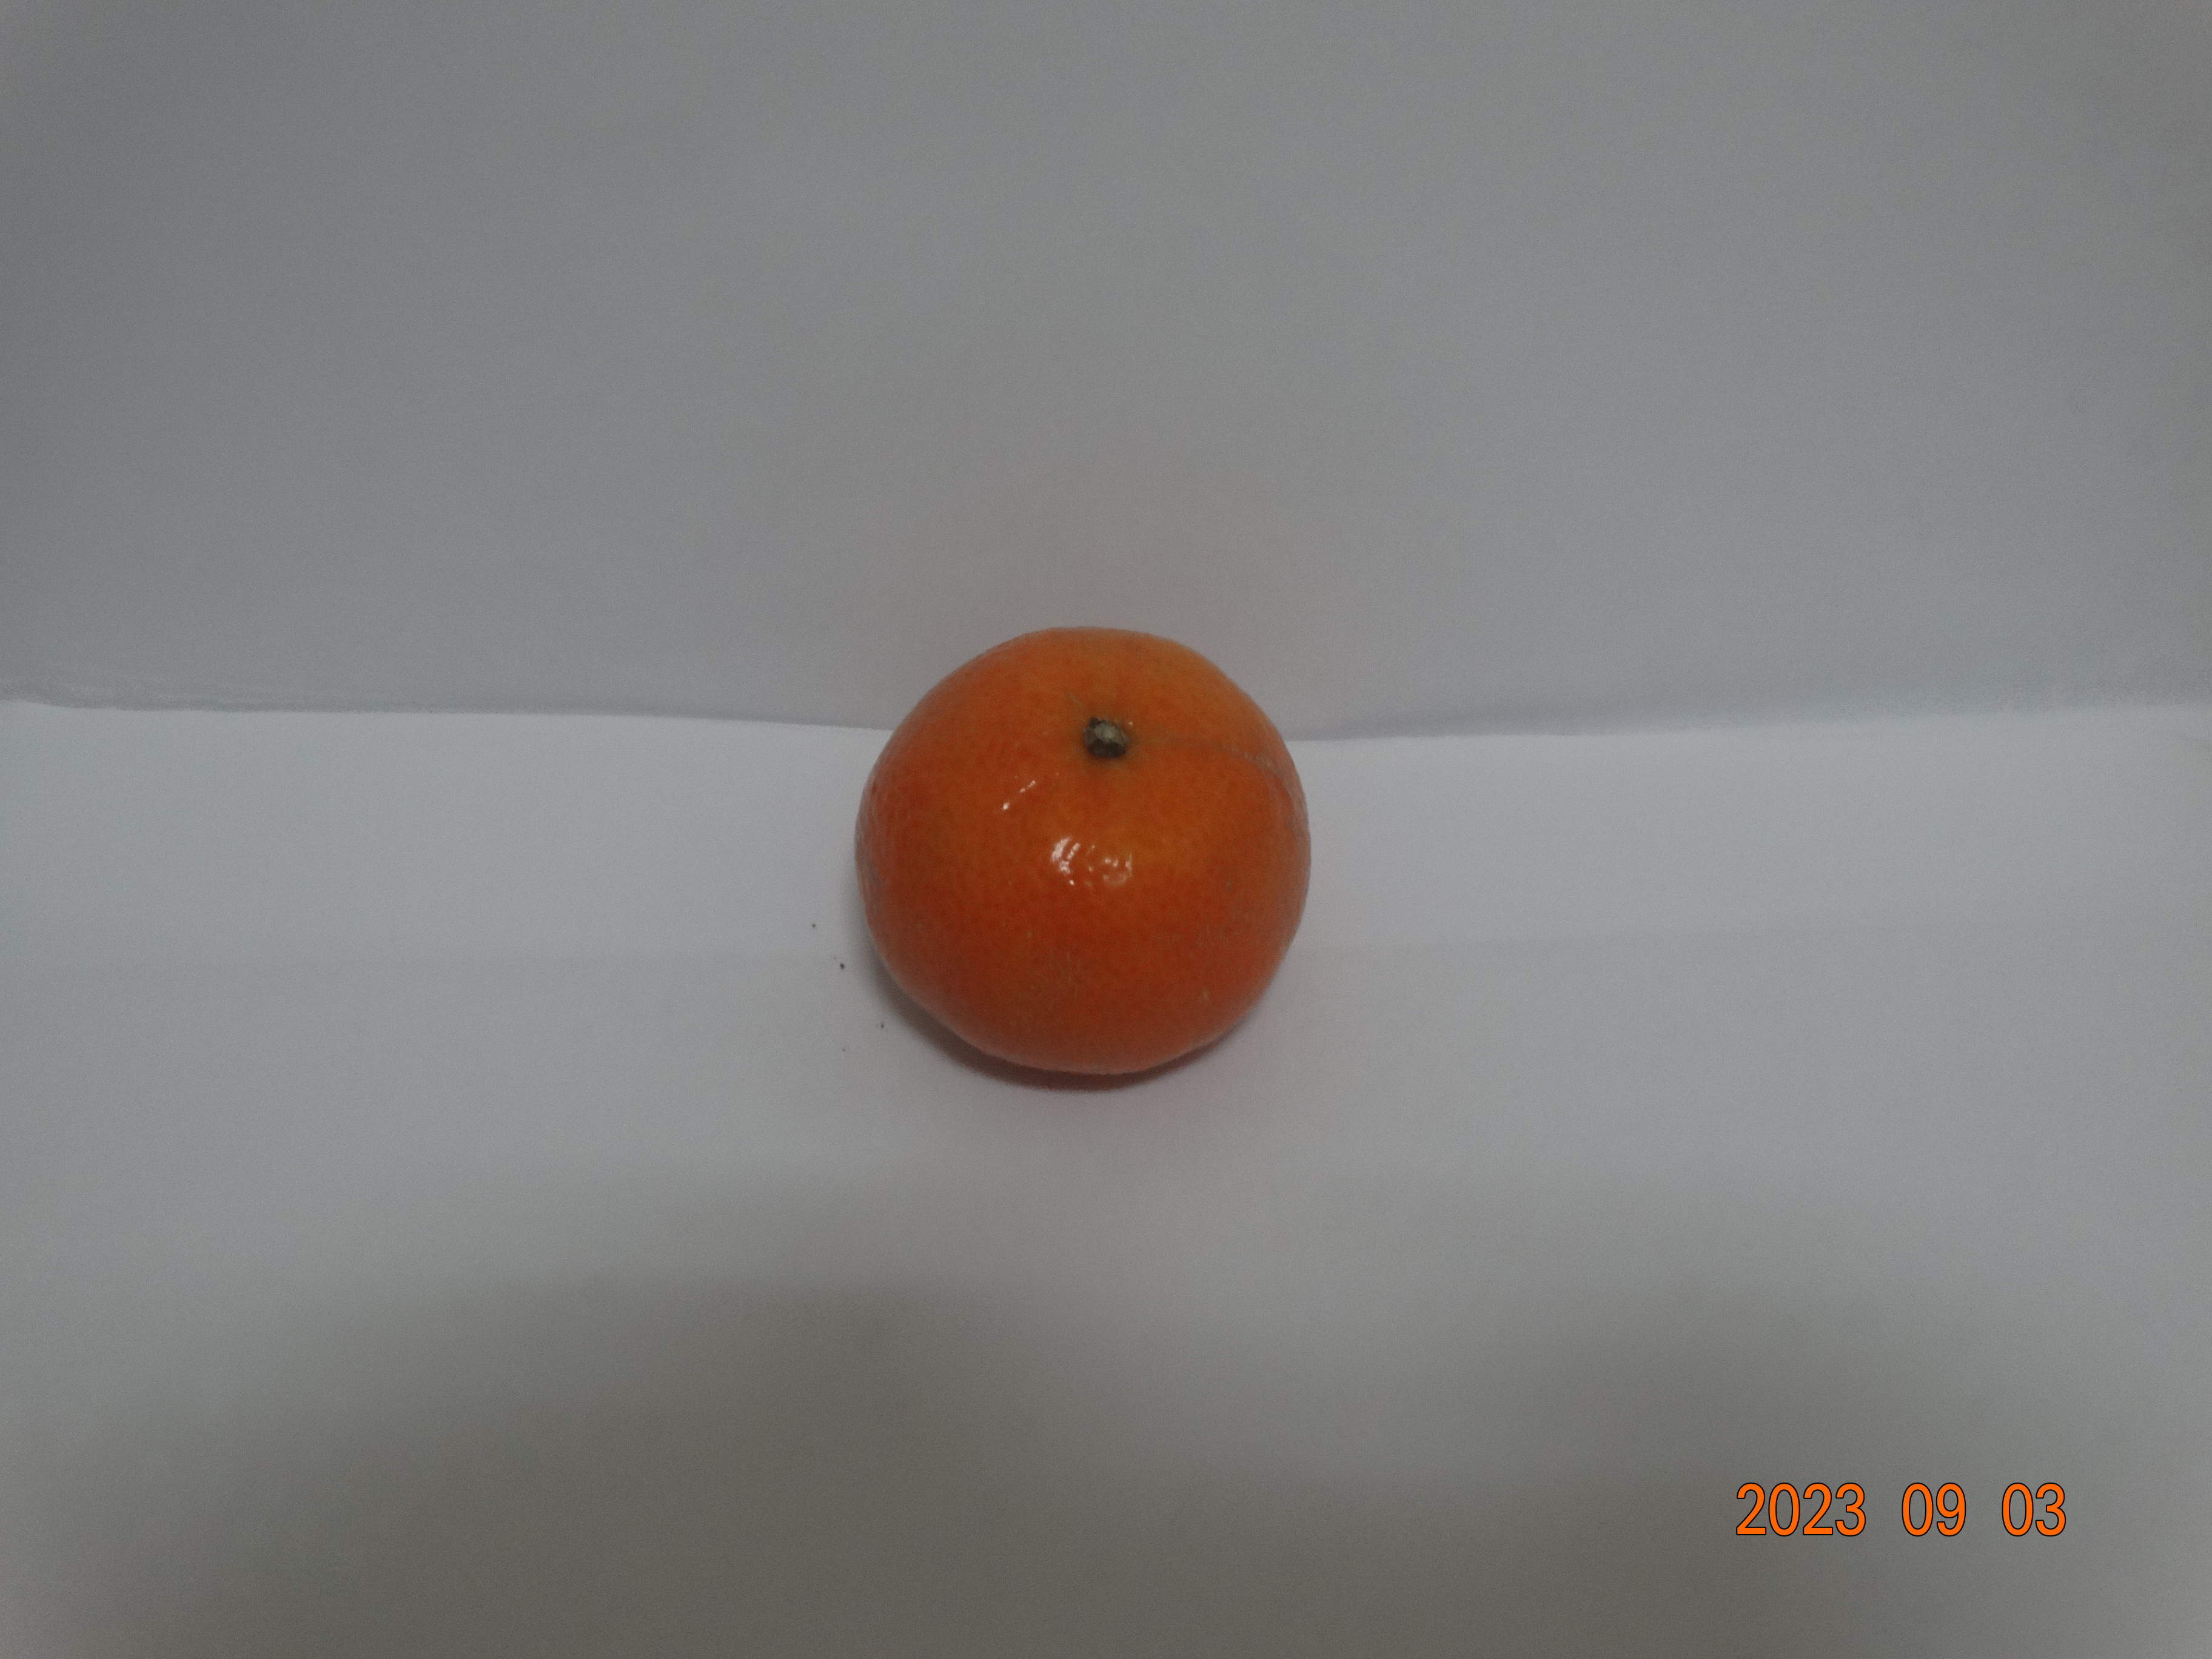
Citrus fruit variety: tangerine